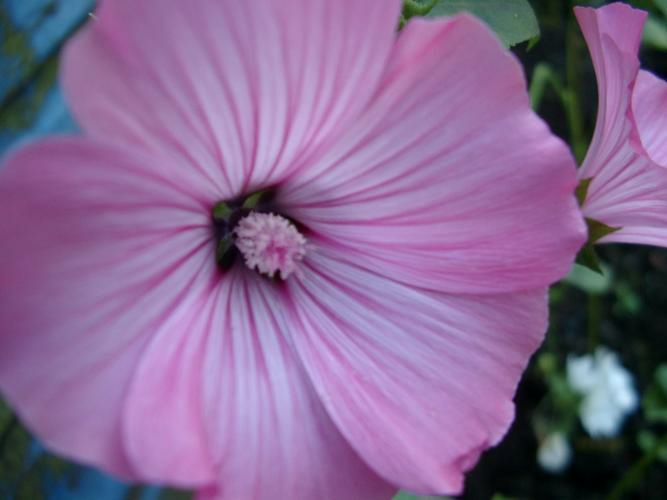
Flower: tree mallow